Fire Emblem: Mystery of the Emblem

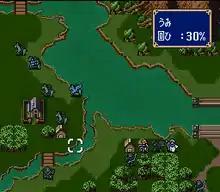
A battle in "Mystery of the Emblem": during the player turn, a character is being moved across the battle map to attack an enemy unit.

"Fire Emblem: Mystery of the Emblem" is a tactical role-playing video game where players take control of Marth's army and Marth himself, the main protagonist of "", across story-driven missions on the continent of Archanea. In between battles, characters engage in conversations with each other in cutscenes, which advances the story.